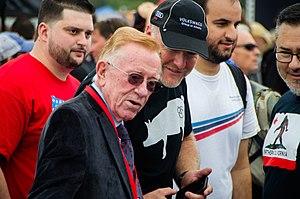
Donald Panoz, est un chef d'entreprise américain qui s'est fait connaître dans l'industrie pharmaceutique avant d'investir dans le sport automobile.